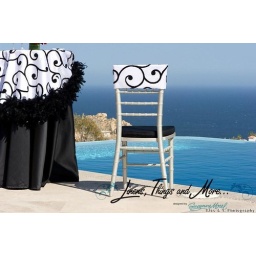
Black and white cover chair and cocktail table from the Linens, Things and More... 2010 collection in Los Cabos